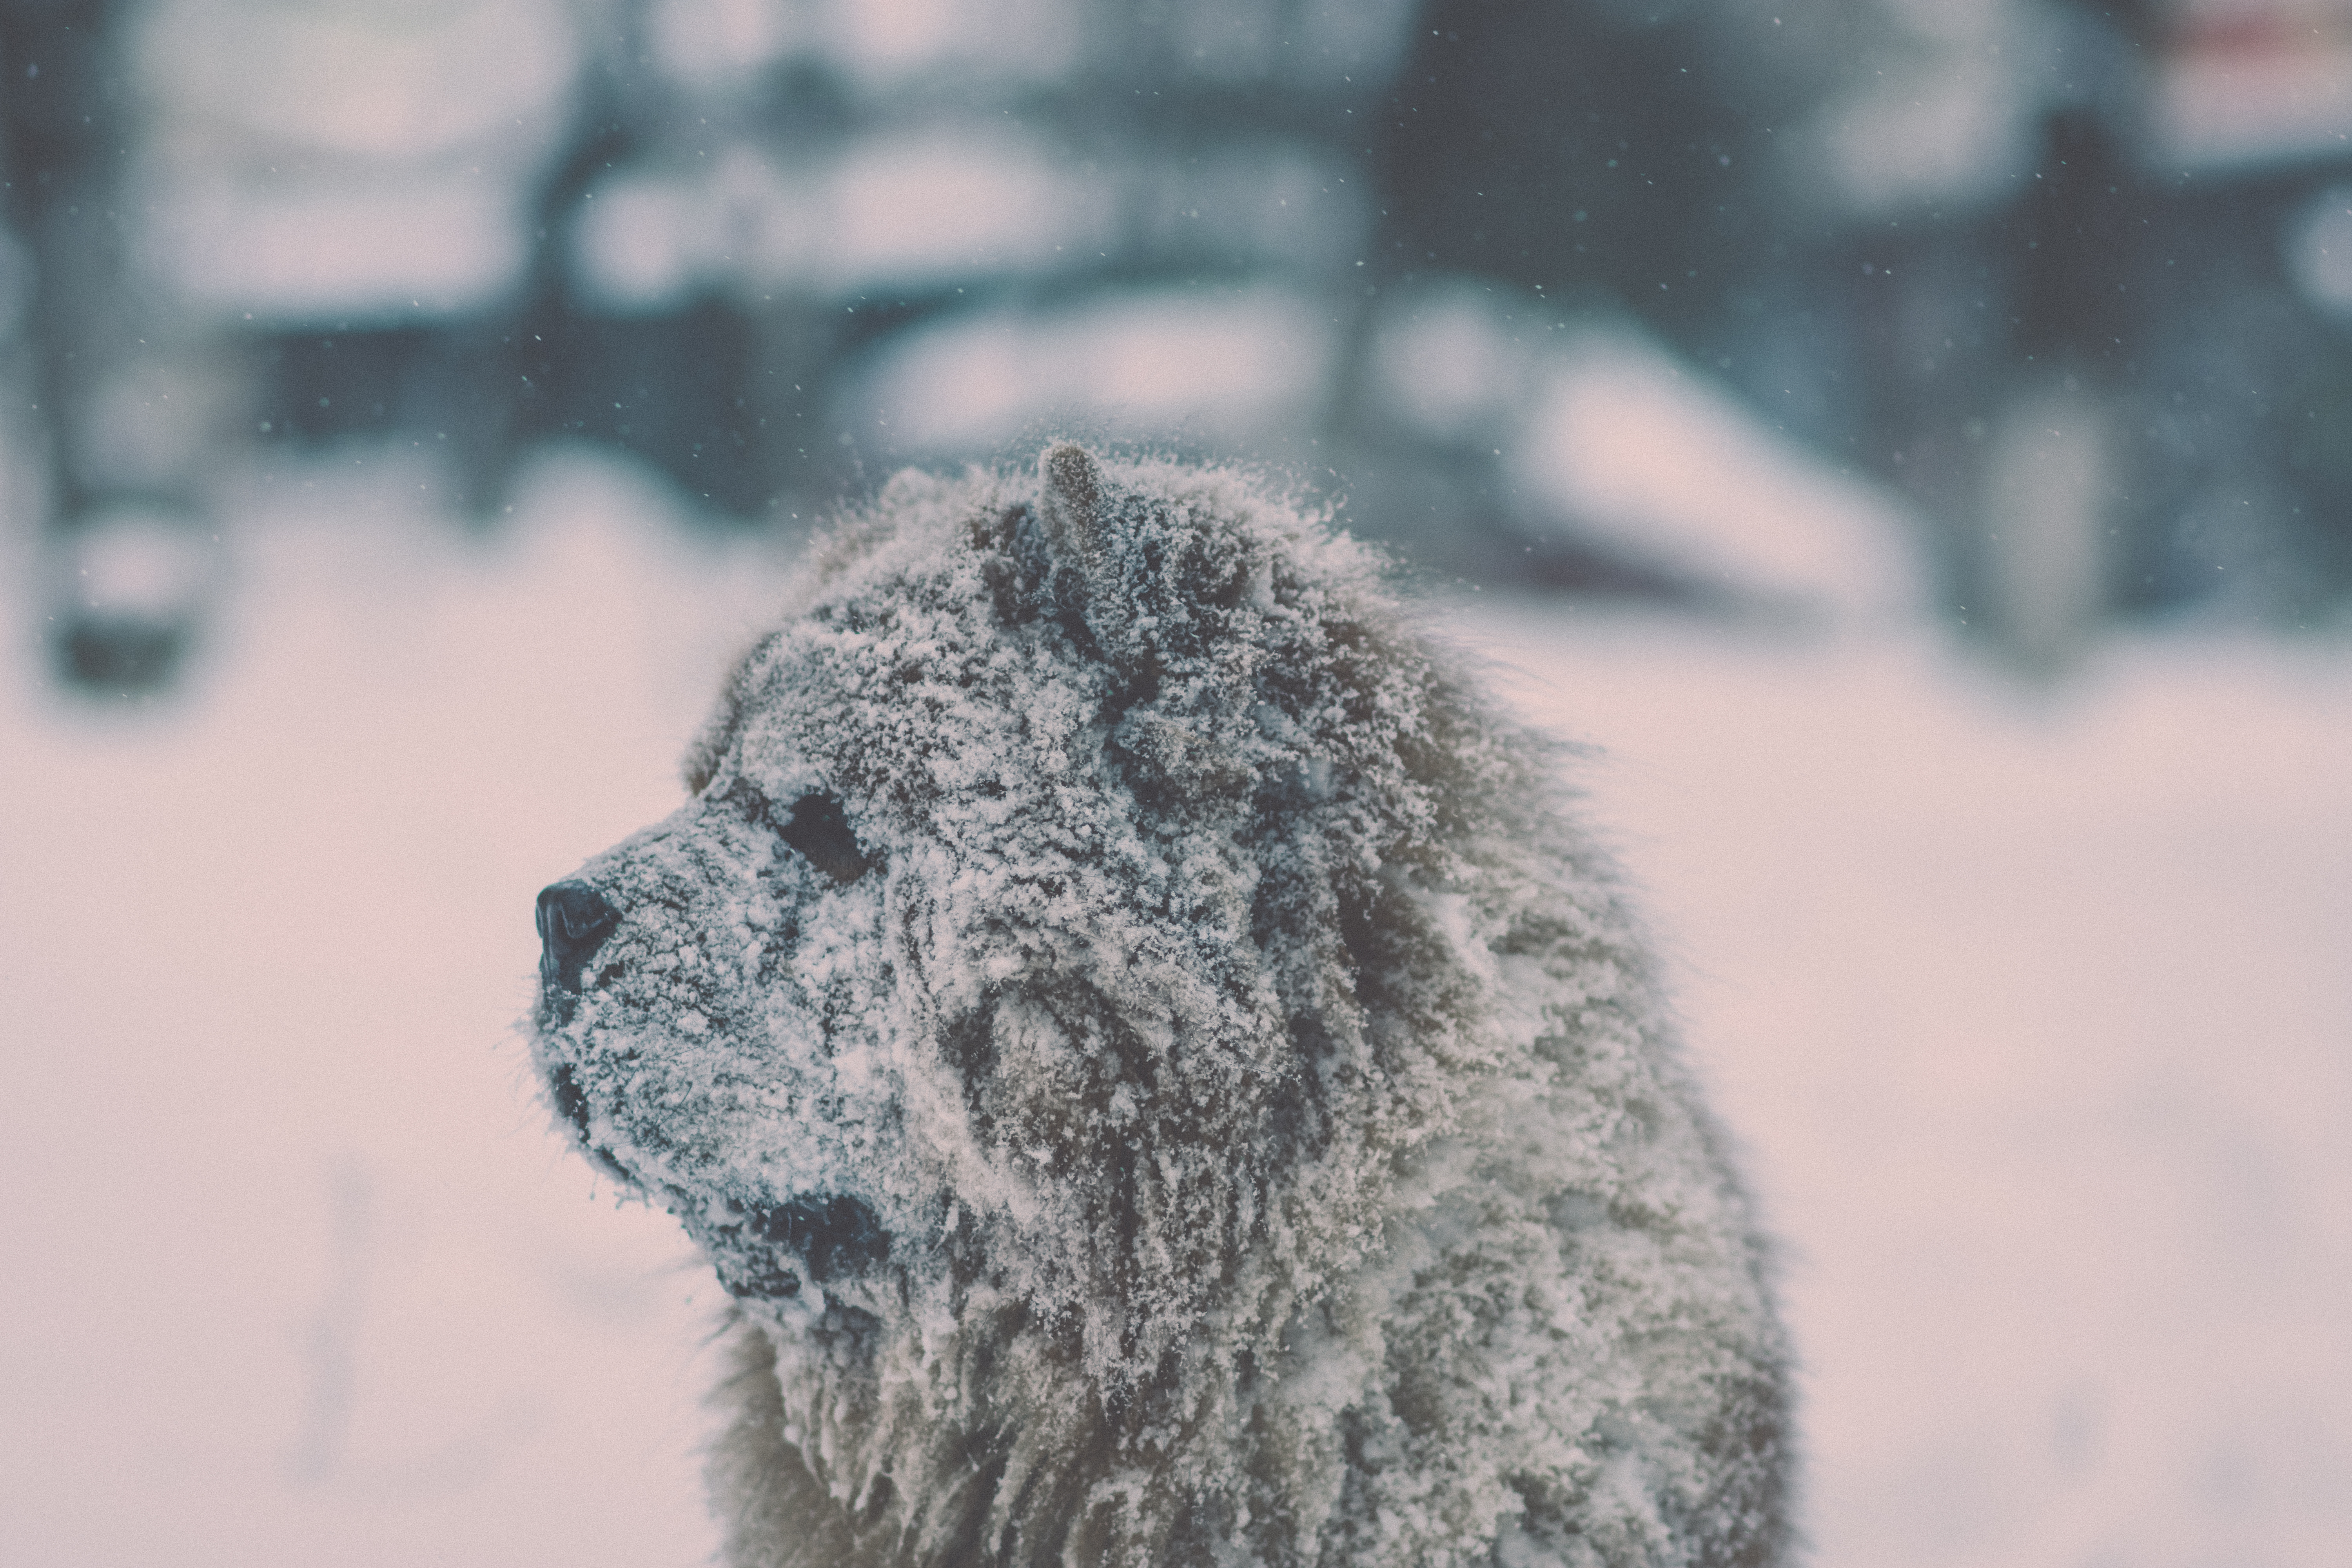
snow, winter, dog, weather, mammal, close up, vertebrate, dog like mammal, dog breed group